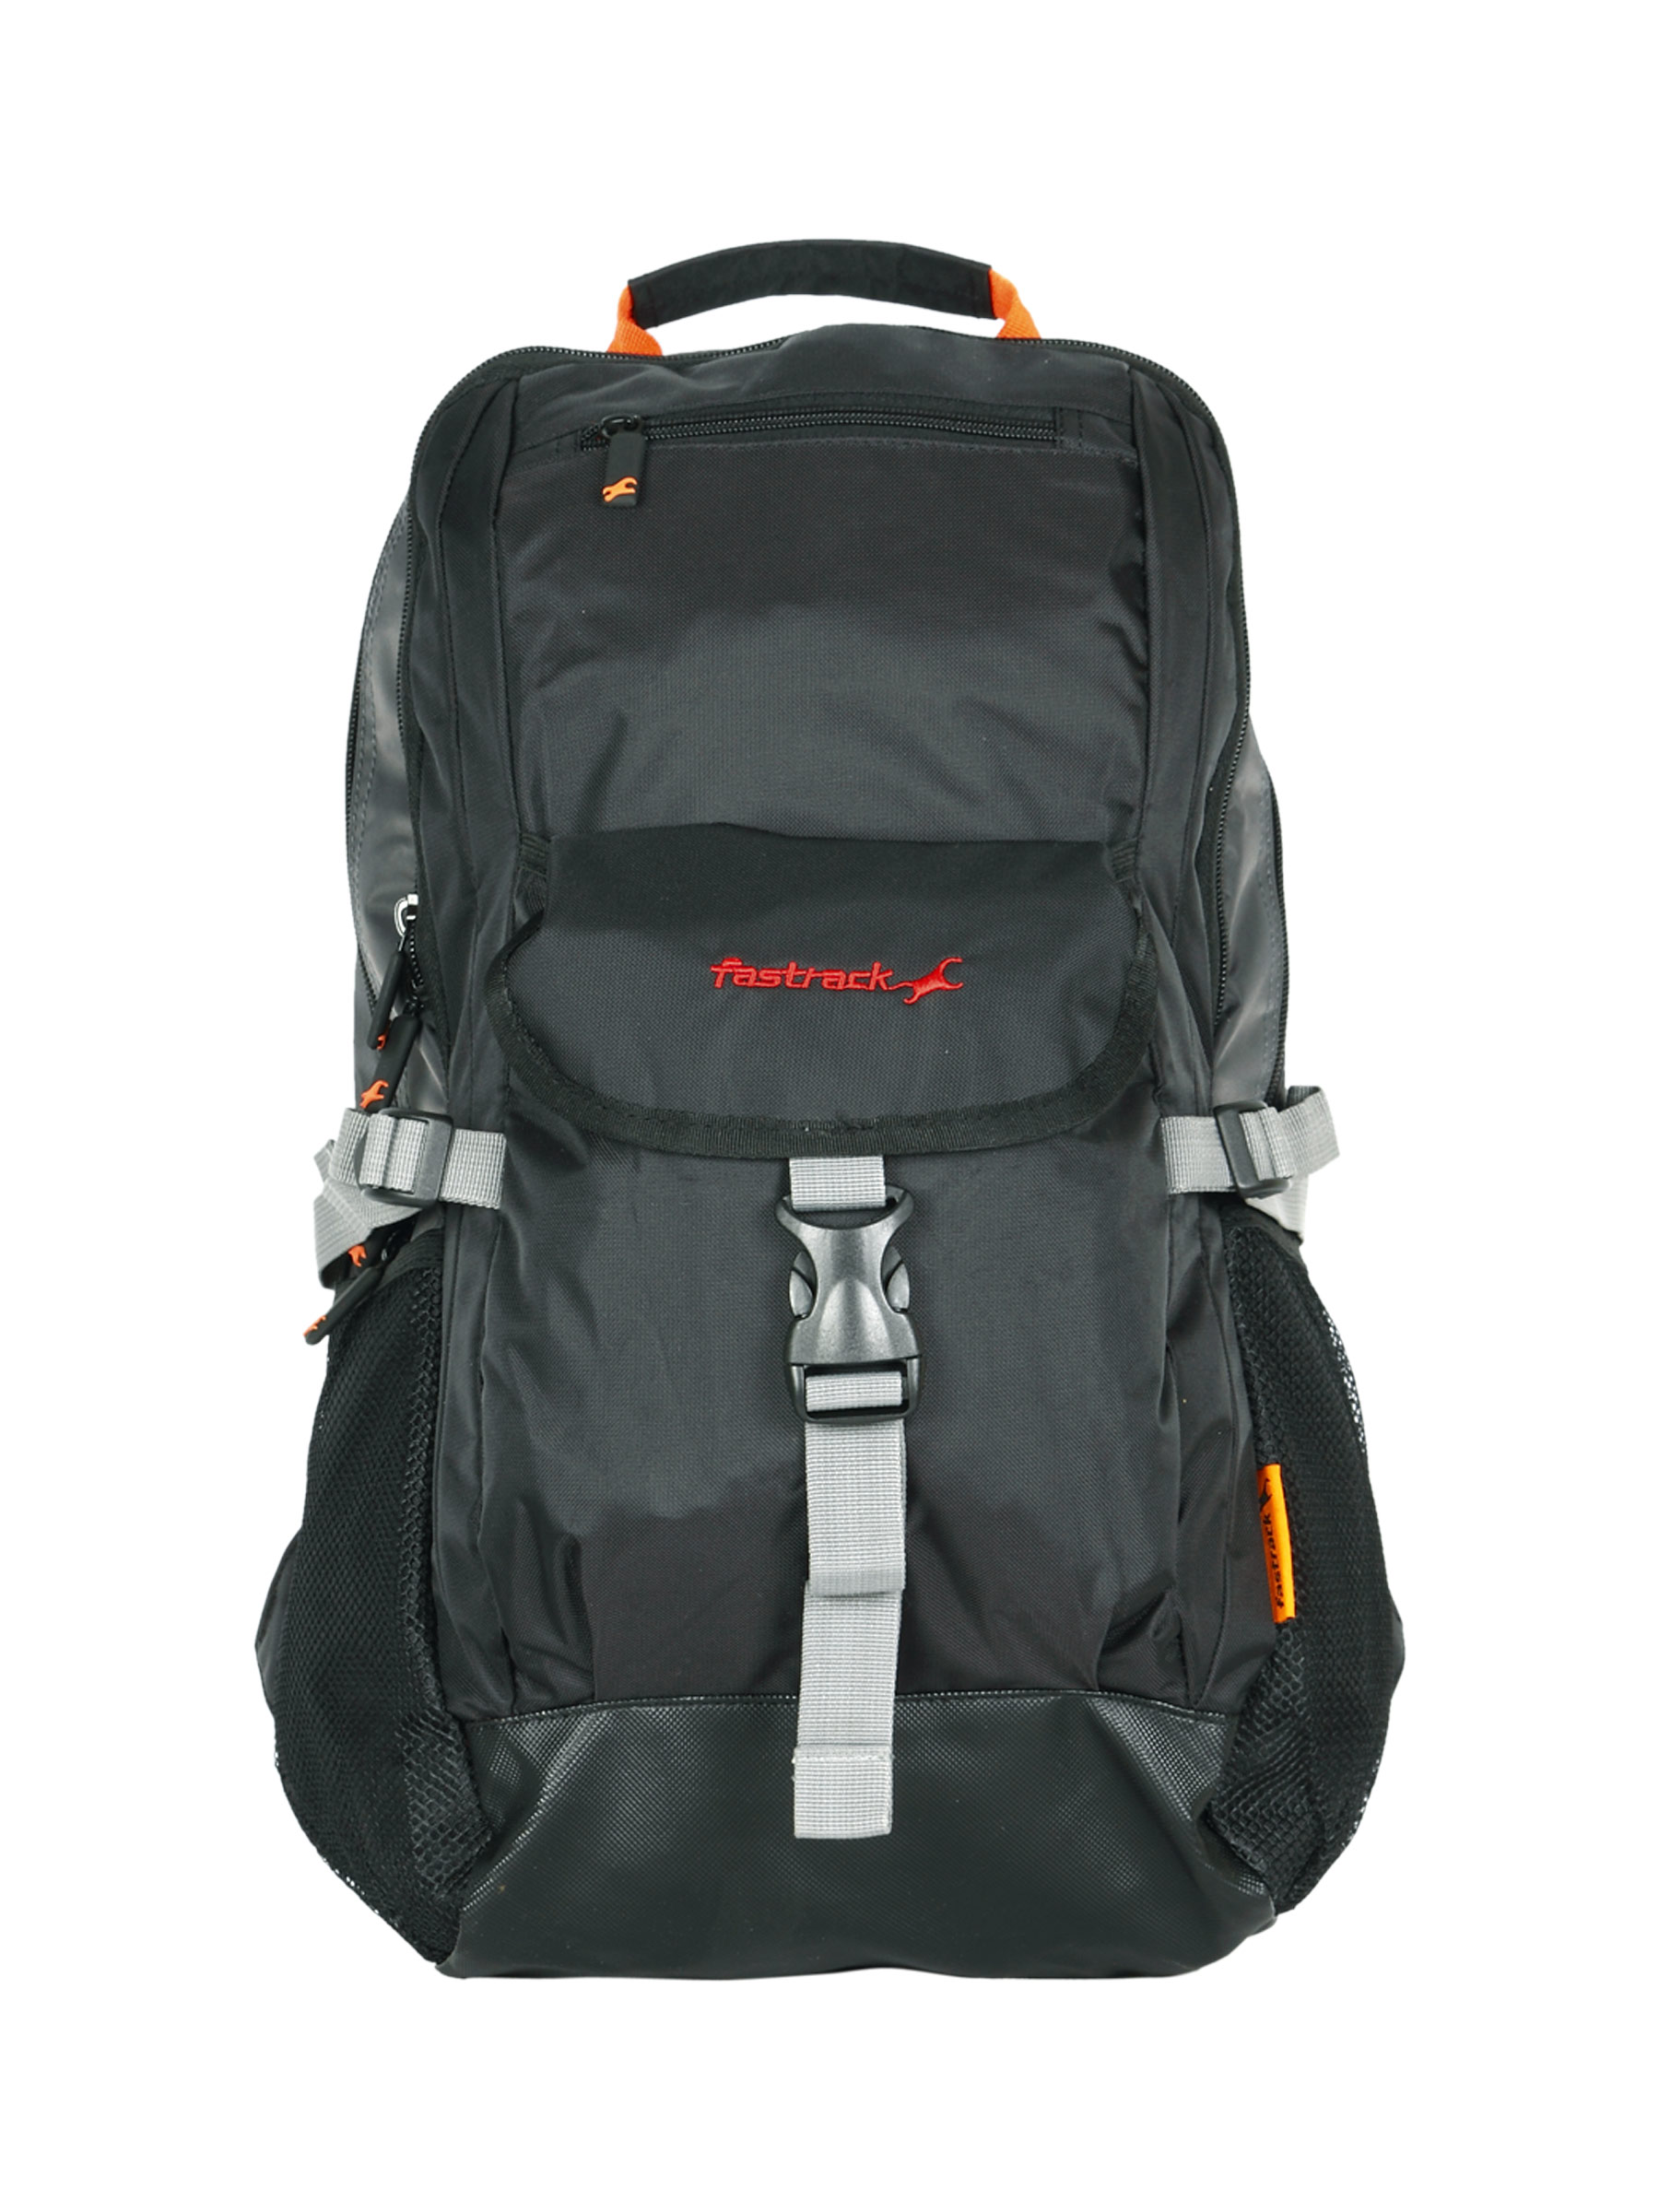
Fastrack Men Black Backpack
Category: Accessories / Bags / Backpacks
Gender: Men
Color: Black
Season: Winter 2016
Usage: Casual